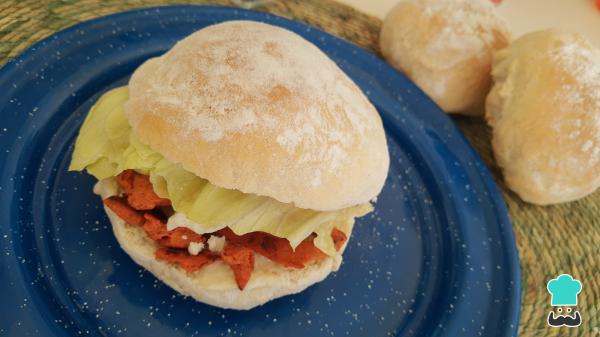
Agrega chorizo cocido, queso fresco y lechuga. ¡Ya podrás disfrutar de unos ricos pambazos de Veracruz! ¿Qué te ha parecido esta receta? Cuéntanos en los comentarios tu opinión.